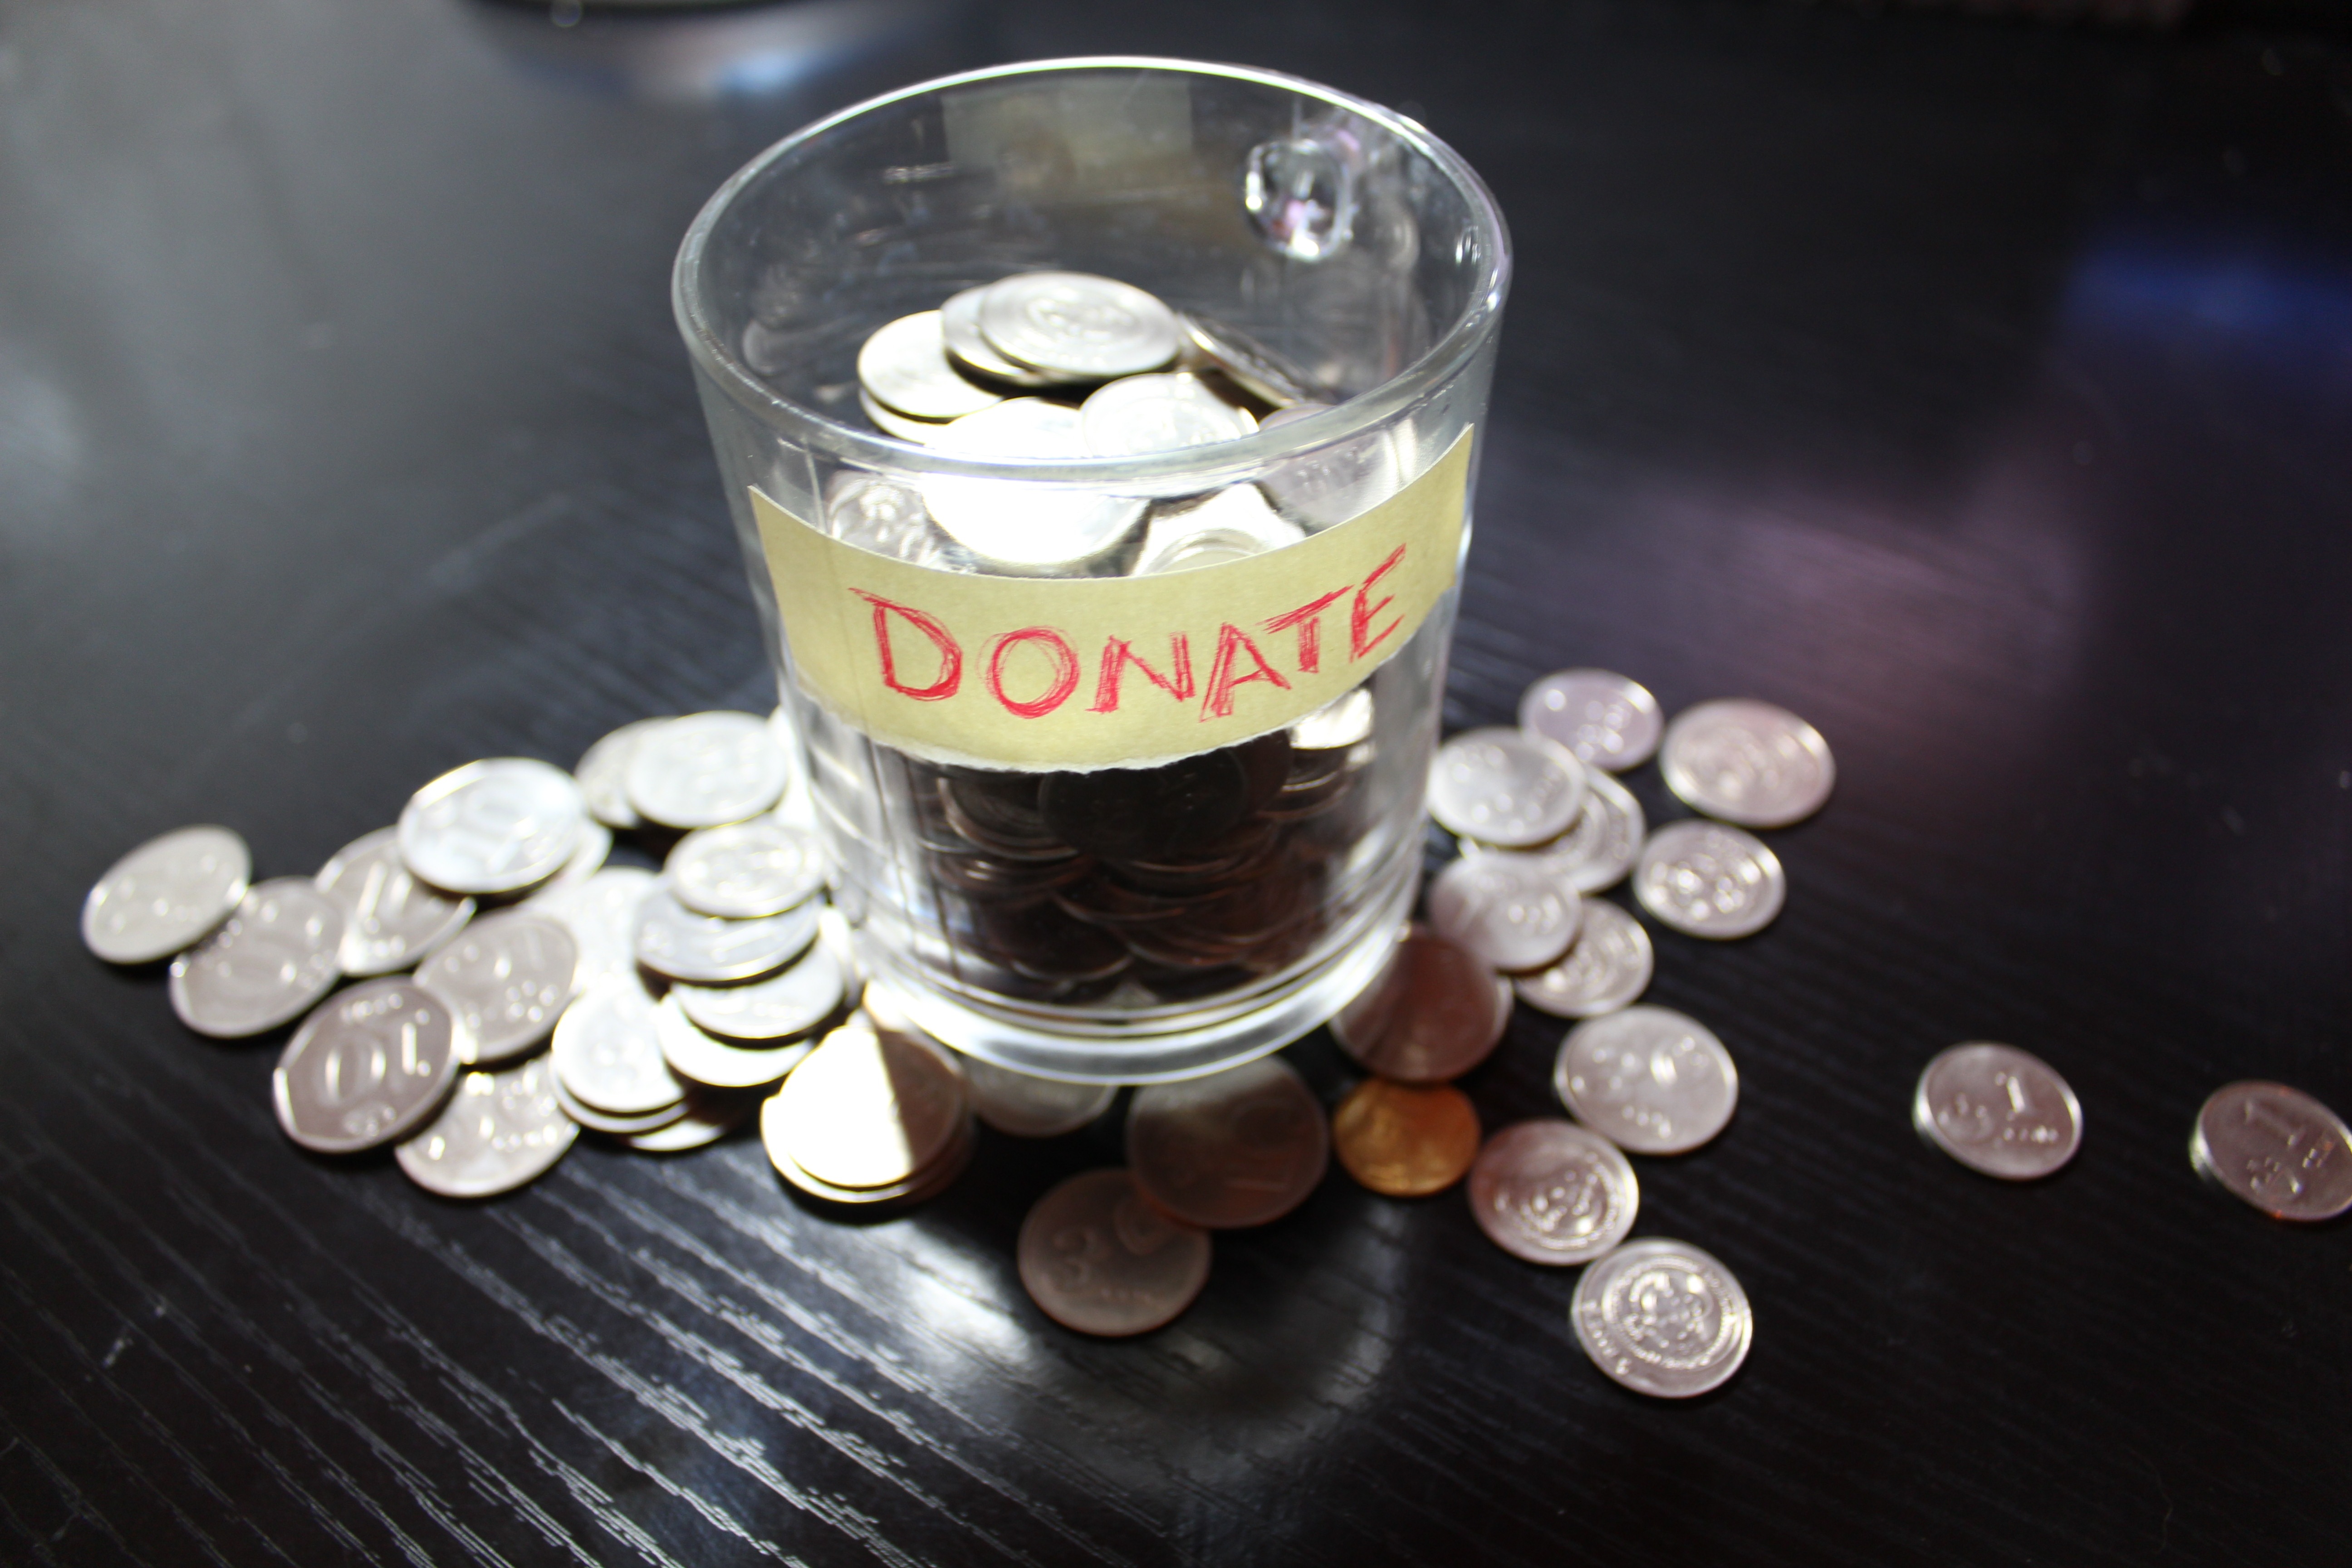
metal, money, drink, alcohol, cash, coins, donate, alcoholic beverage, distilled beverage, moneybox